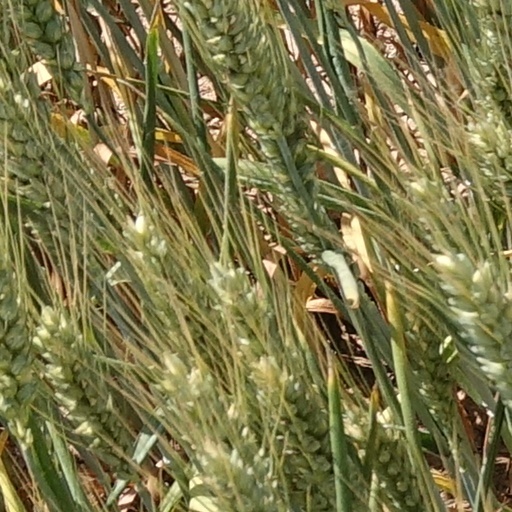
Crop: wheat